Lance Gross

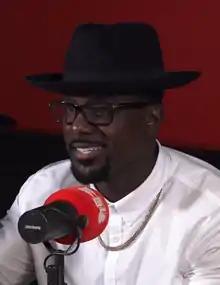
Gross in 2017

Lance Darnell Gross (born July 8, 1981) is an American actor and model. He is known for his role as Calvin Payne on the TBS/BET sitcom "Tyler Perry's House of Payne" (2007–2012; 2020–present), for which he won four NAACP Image Award for Outstanding Supporting Actor in a Comedy Series.